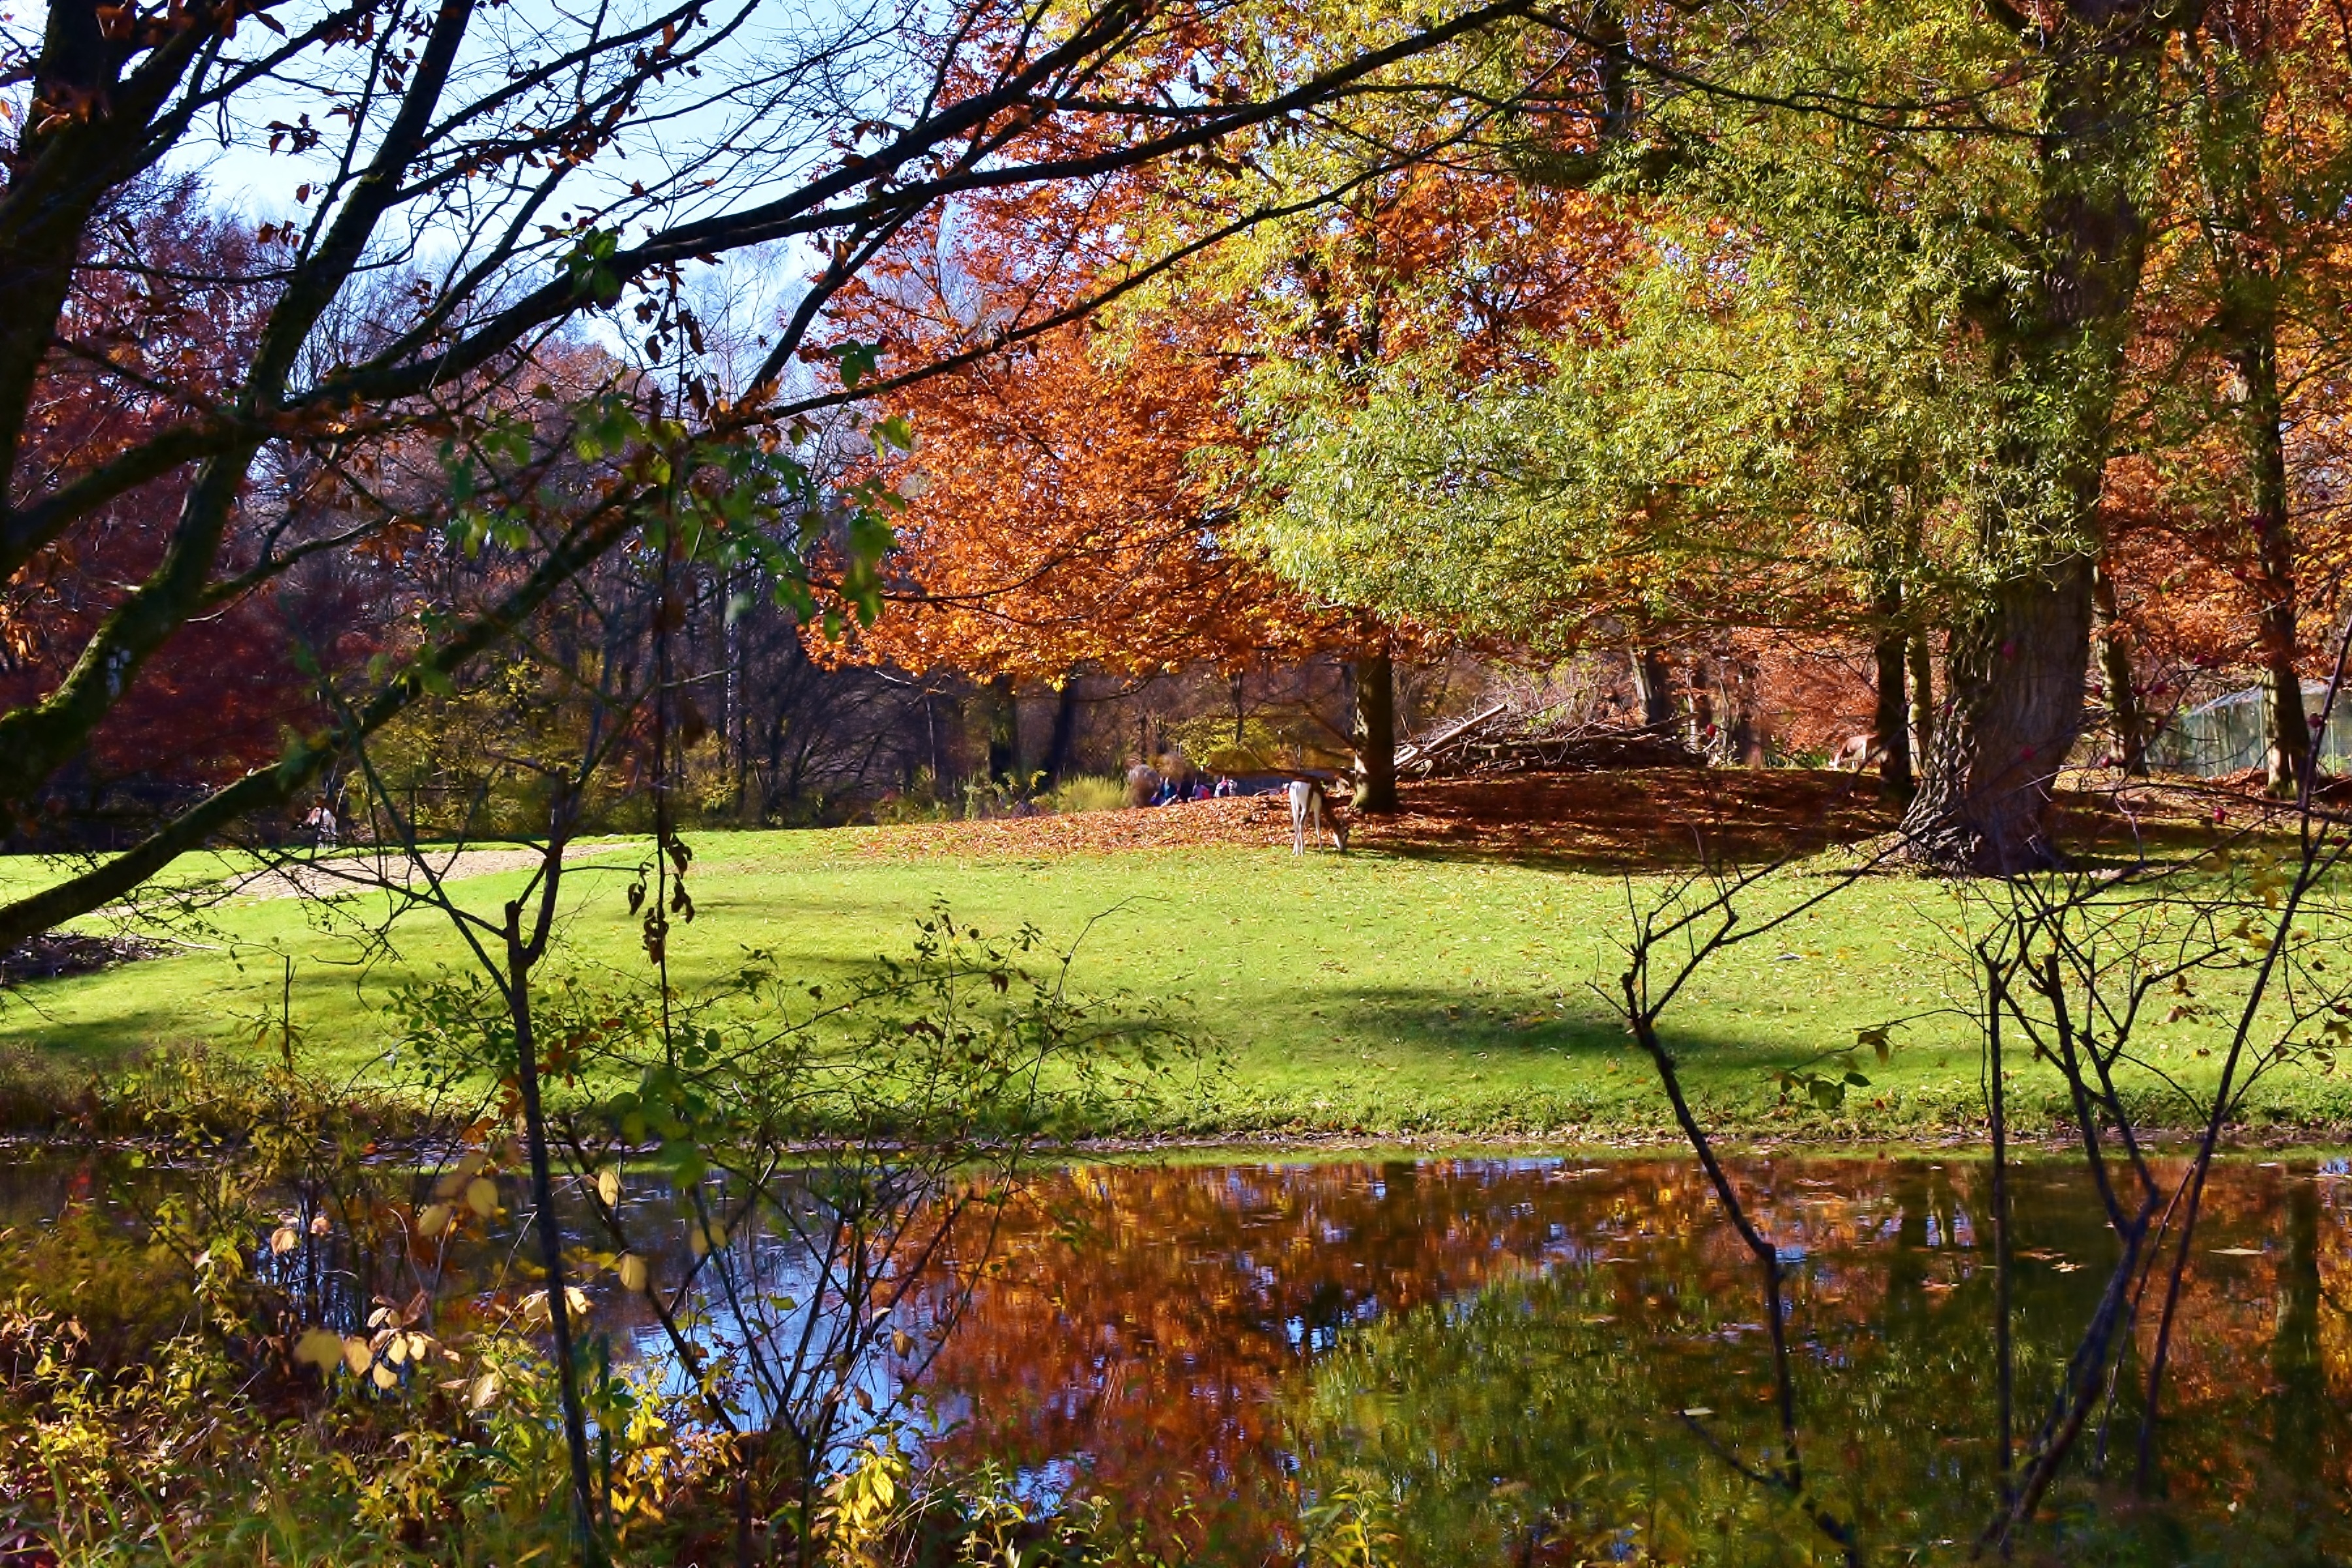
landscape, tree, nature, forest, branch, light, plant, sun, meadow, sunlight, morning, leaf, flower, pond, golden, reflection, red, autumn, park, botany, garden, season, leaves, transience, woodland, habitat, fall foliage, leaves in the autumn, golden autumn, rural area, natural environment, woody plant